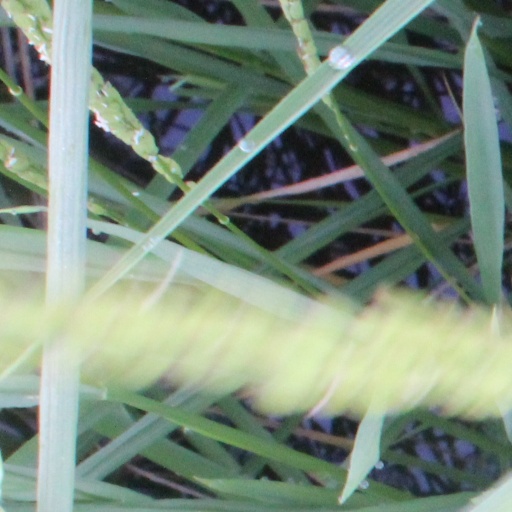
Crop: rice